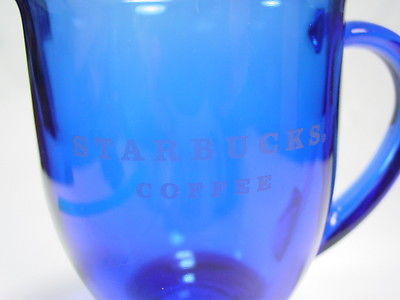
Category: mug